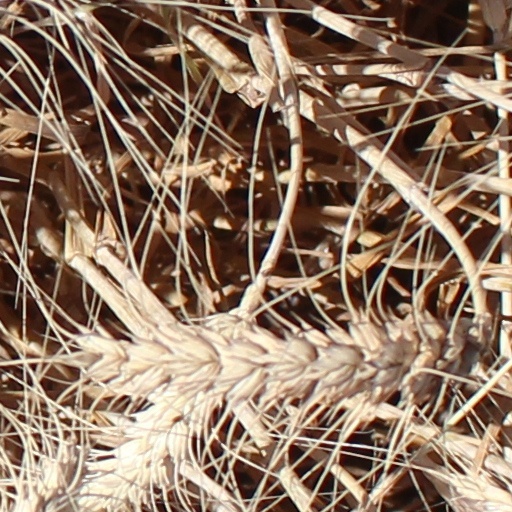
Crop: wheat